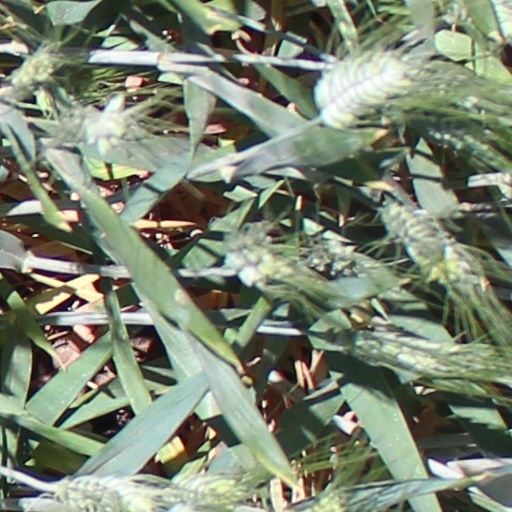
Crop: wheat